NIST-7

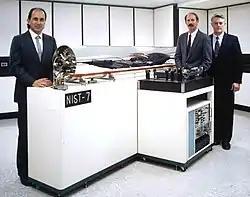
NIST-7

NIST-7 was the atomic clock used by the United States from 1993 to 1999. It was one of a series of Atomic Clocks at the National Institute of Standards and Technology. Eventually, it achieved an uncertainty of 5 × 10. The caesium beam clock served as the nation's primary time and frequency standard during that time period, but it has since been replaced with the more accurate NIST-F1, a caesium fountain atomic clock that neither gains nor loses one second in 100 million years.